List of longest managerial reigns in association football

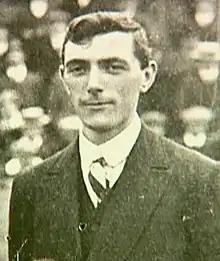
Fred Everiss managed West Bromwich Albion from 1902 to 1948—the second longest managerial reign of all time.

The longest managerial reign in association football belongs to Englishman Jimmy Davies who was manager of Waterloo Dock for 50 years. Second to this, Fred Everiss was manager of Football League team West Bromwich Albion for over 45 years, starting his reign in 1902 and ending when he retired in 1948. The longest post-war reign belongs to Frenchman Guy Roux, who managed Auxerre in three separate reigns totalling 44 years, taking them from France's fifth division to become Division 1 champions in 1996.